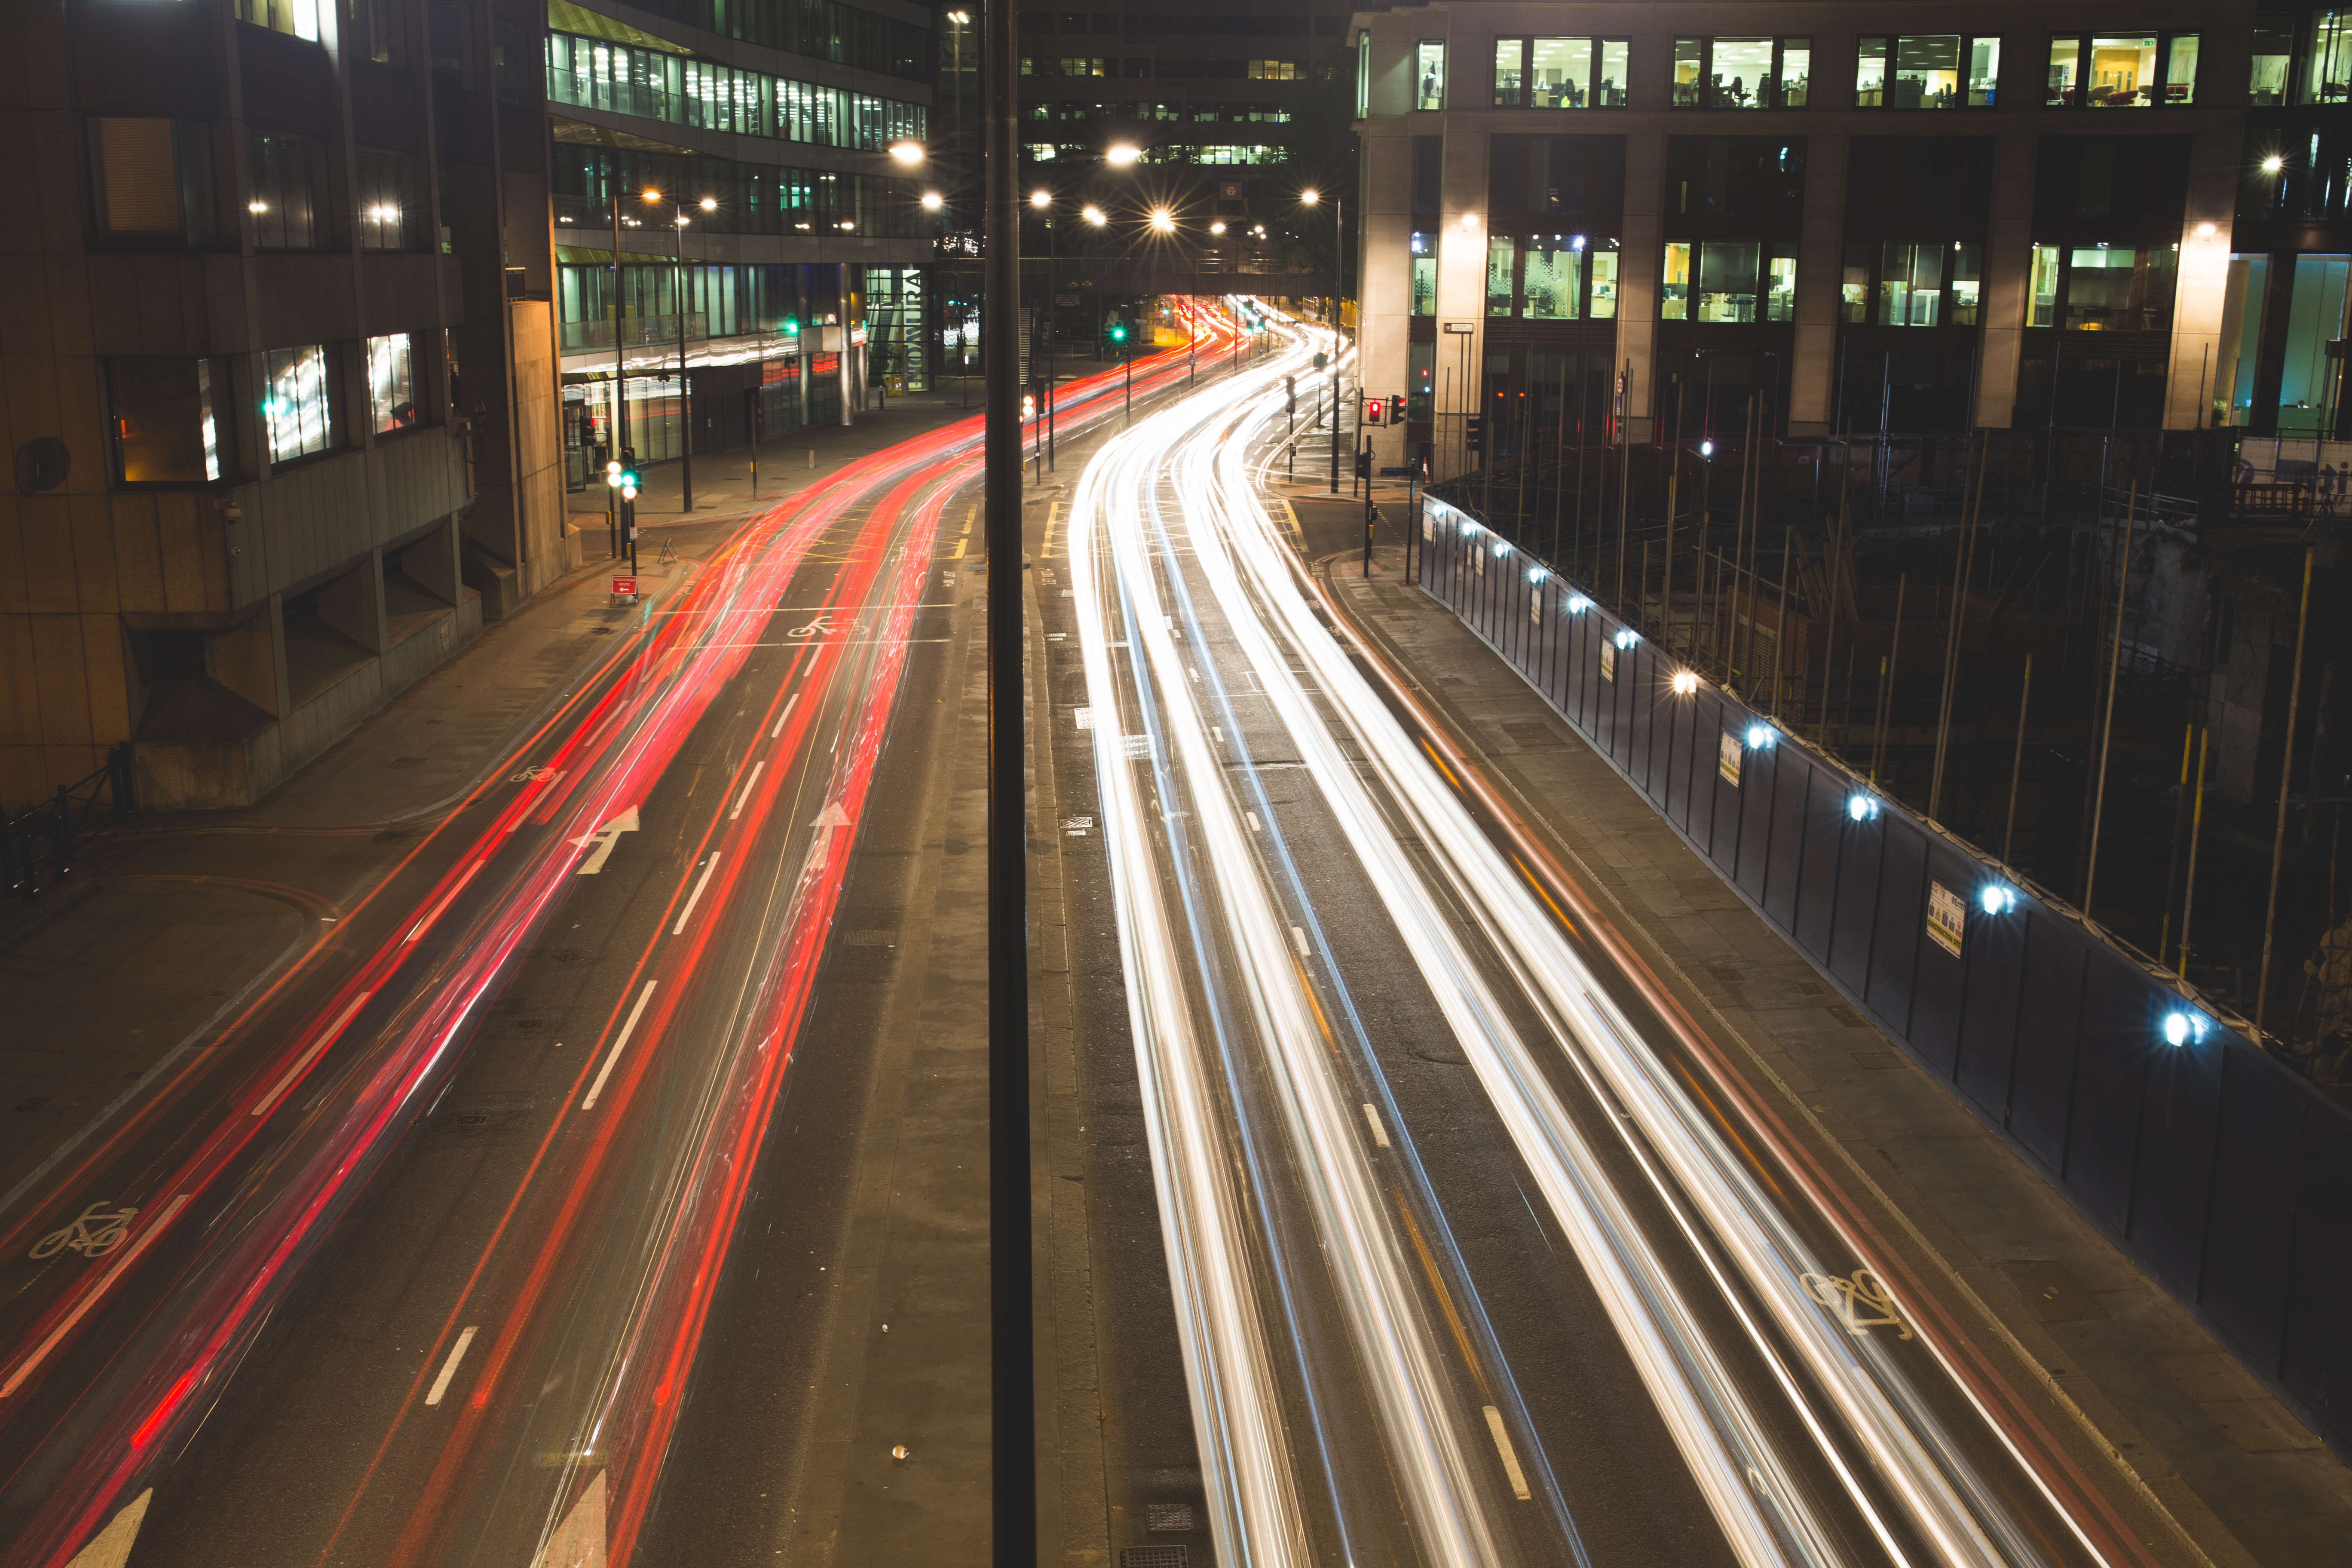
light, track, road, traffic, street, night, highway, overpass, cityscape, transport, evening, train station, darkness, lane, lighting, long exposure, public transport, light painting, jam, london, lights, buildings, infrastructure, cars, junction, traffic jam, urban area, metropolitan area, rapid transit